Iveta Radičová

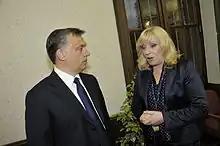
Radičová with Prime Minister of Hungary Viktor Orbán, at an EPP summit in September 2010

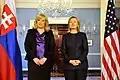
Radičová meets with U.S. Secretary of State Hillary Clinton in Washington, D.C., in November 2010

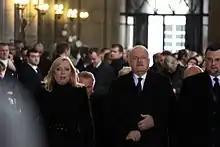
Radičová with President Gašparovič at the funeral of Václav Havel in 2011

In addition to her own SDKÚ-DS, Radičová's coalition government included the Christian Democratic Movement, Freedom and Solidarity, and a new inter-ethnic party, Most–Híd. The circumstances of her premiership led her to be known as an "accidental prime minister".